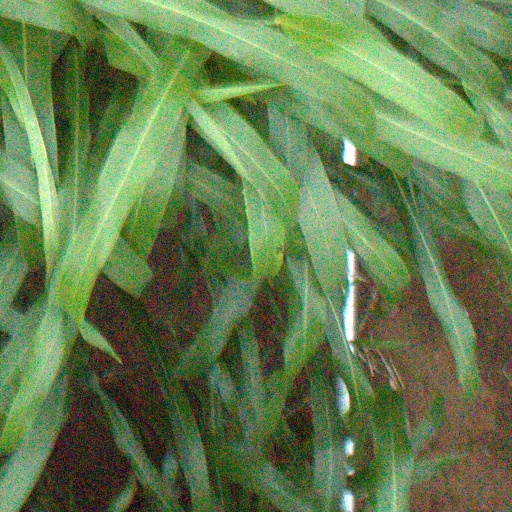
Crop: sorghum